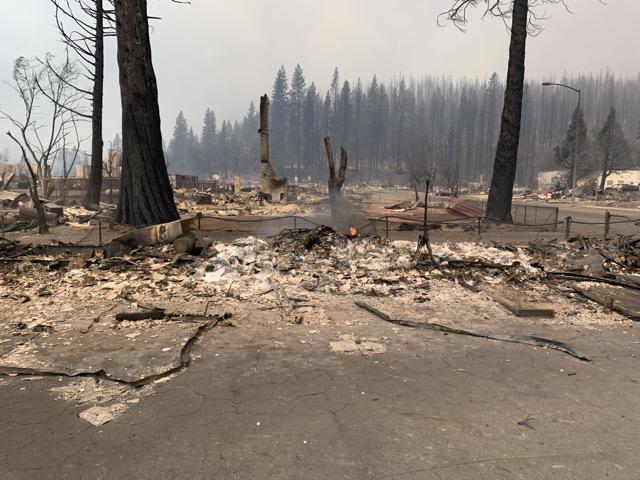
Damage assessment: destroyed